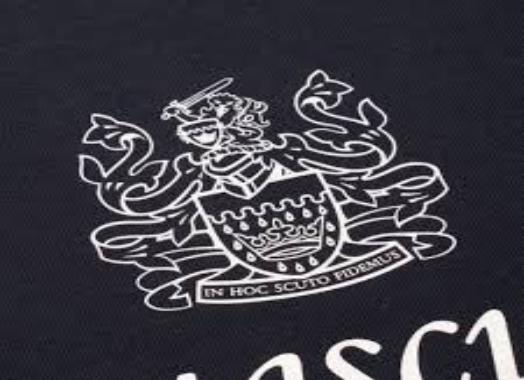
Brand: Aquascutum
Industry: Clothes